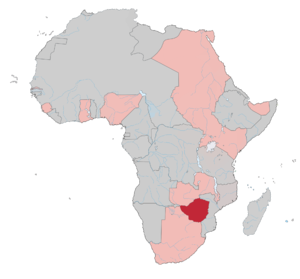
L'histoire militaire de la Rhodésie du Sud pendant la Première Guerre mondiale commença le 4 août 1914 quand le Royaume-Uni déclara la guerre à l'Allemagne en emmenant avec lui les dominions et les colonies de l'Empire britannique. Les colons de la Rhodésie du Sud, alors administrée par la British South Africa Company, accueillirent la nouvelle avec une grande ferveur patriotique et l'administrateur William Milton télégraphia à Londres : « Toute la Rhodésie… prête à faire son devoir ». Même si elle soutenait le Royaume-Uni, la Compagnie s'inquiétait néanmoins des possibles répercussions économiques d'une participation à l'effort de guerre et la majorité des contributions de la colonie au conflit fut réalisée au niveau individuel. Certains Rhodésiens se portèrent volontaires pour combattre à l'étranger tandis que d'autres restèrent dans le pays pour lever des fonds et fournir du matériel et d'autres équipements.